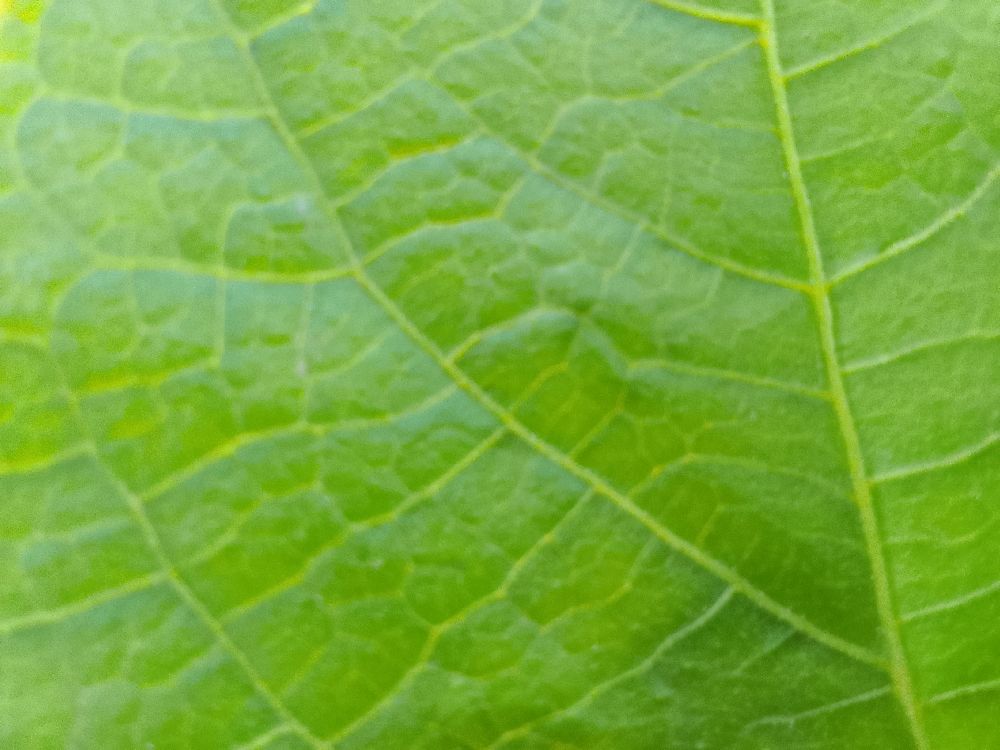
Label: healthy